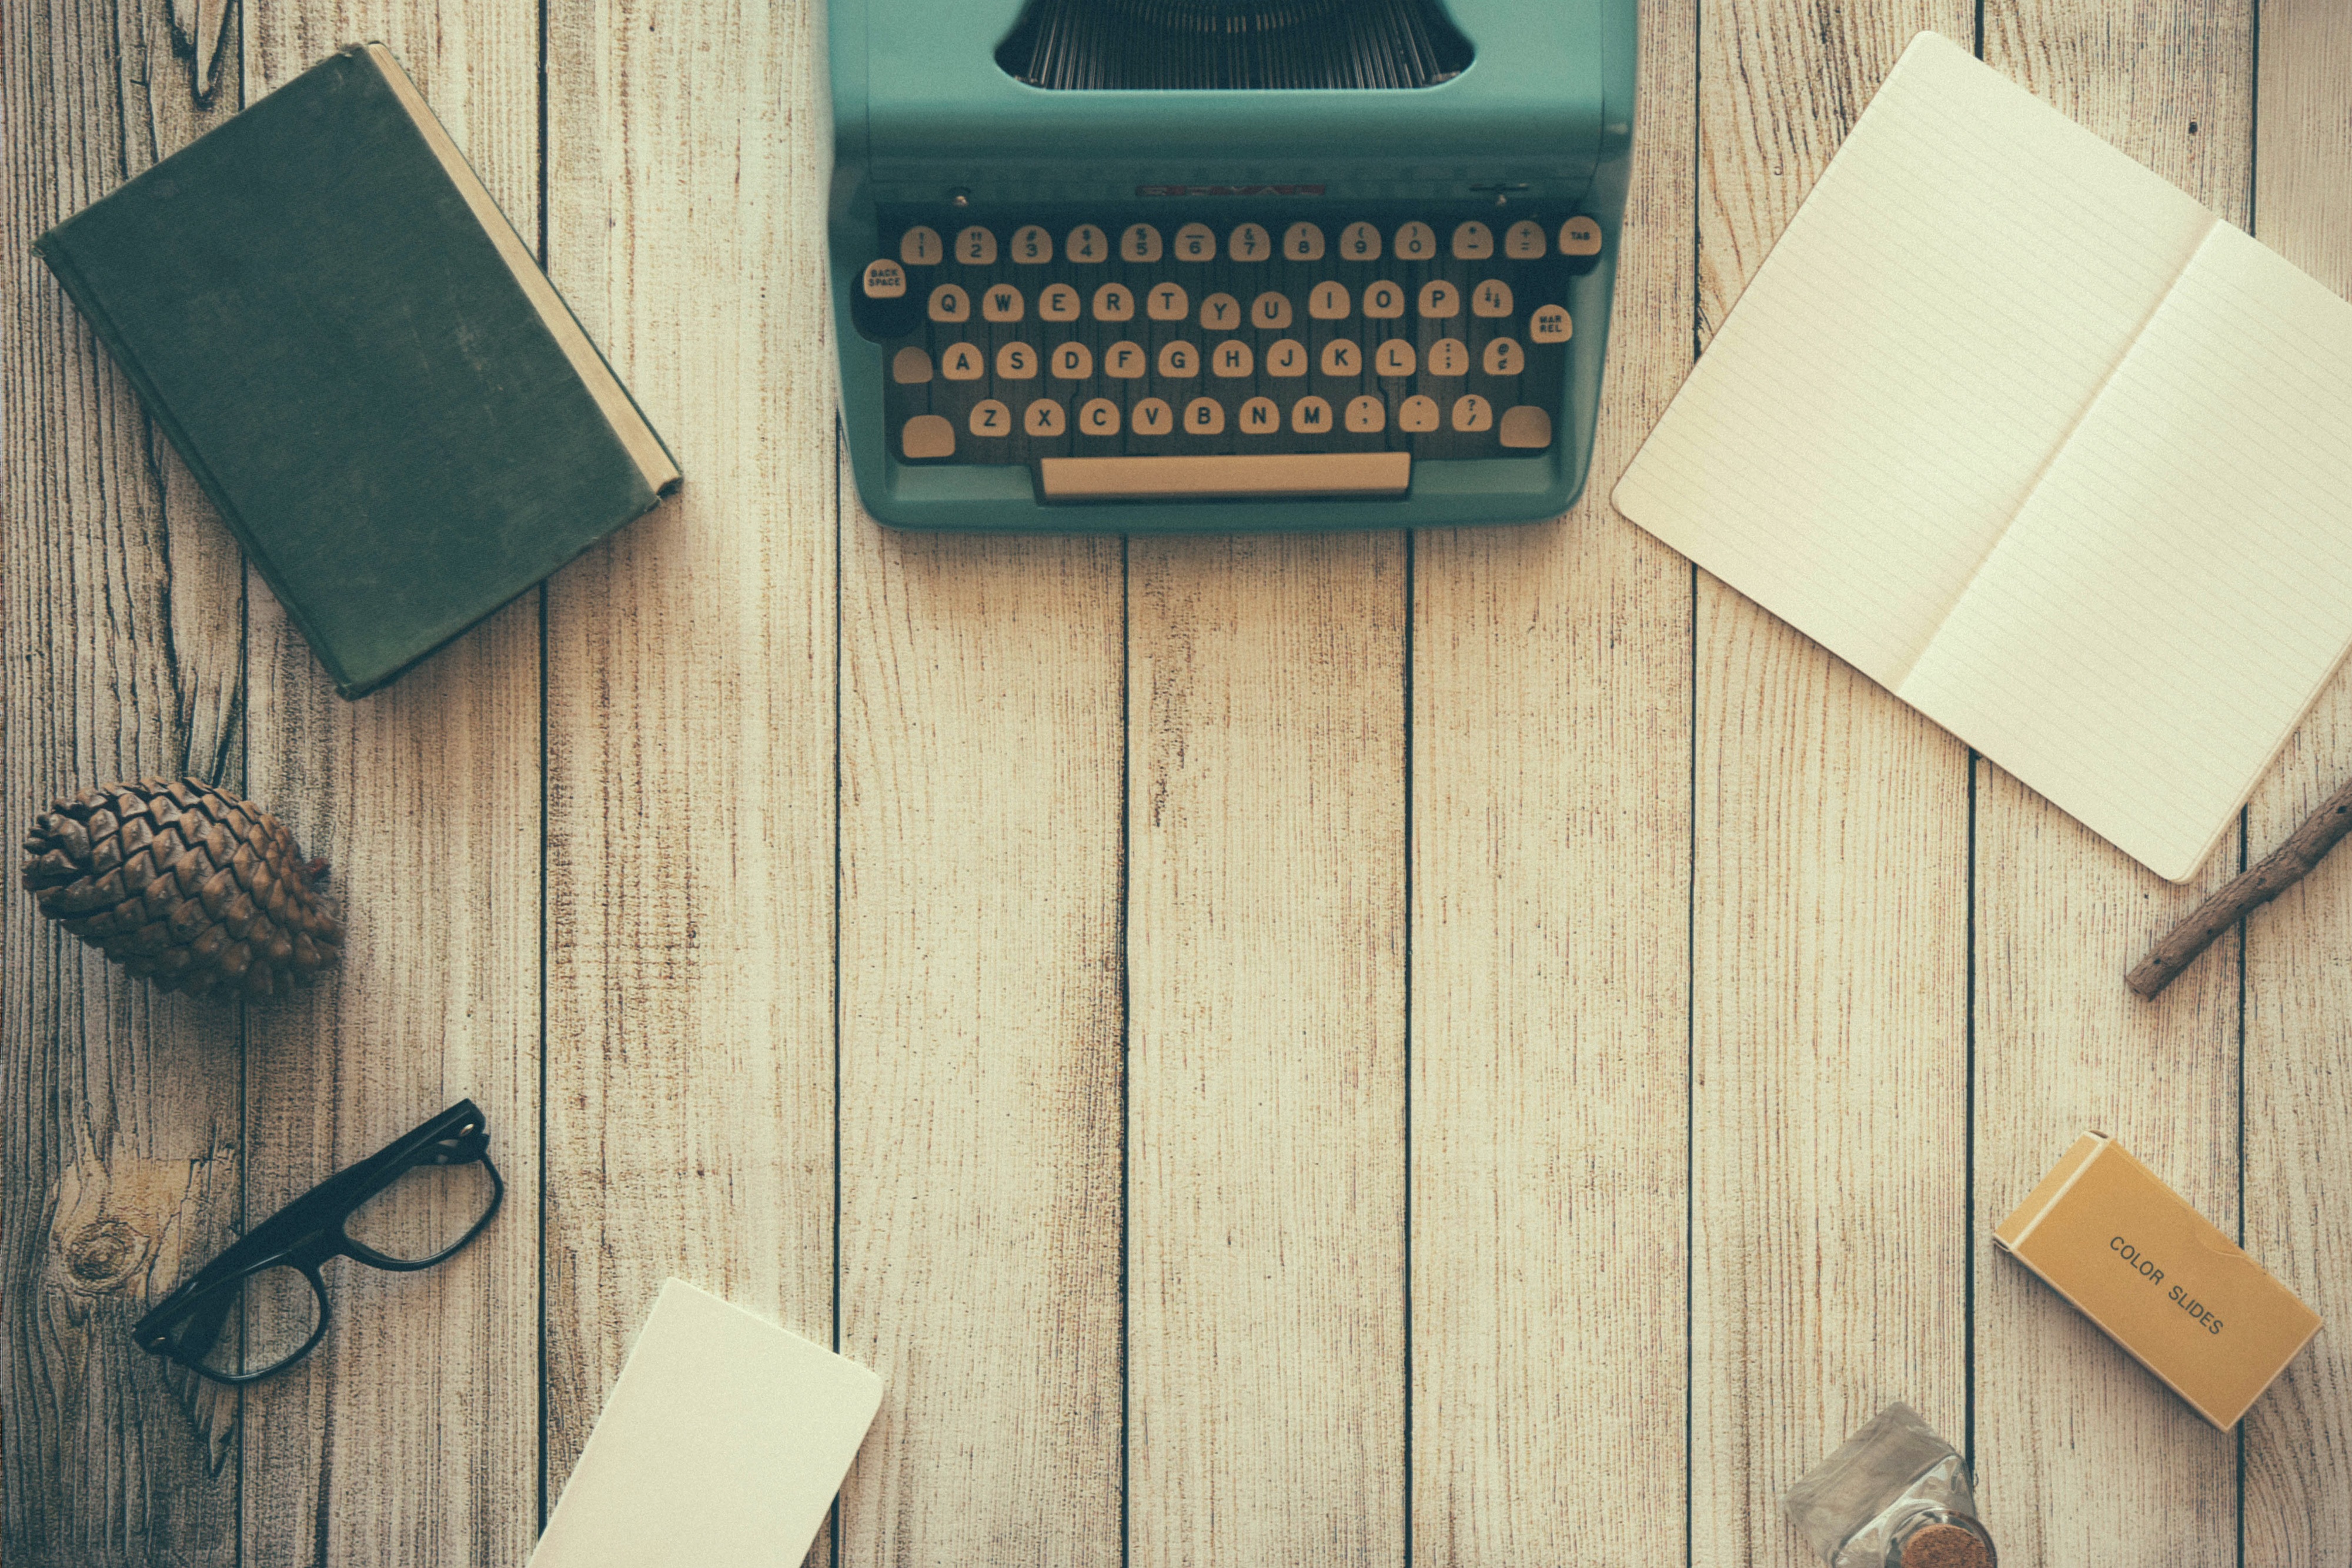
desk, notebook, writing, typing, book, wood, vintage, antique, retro, old, typewriter, machine, writer, paper, write, type, drawing, design, glasses, eyeglasses, document, journalism